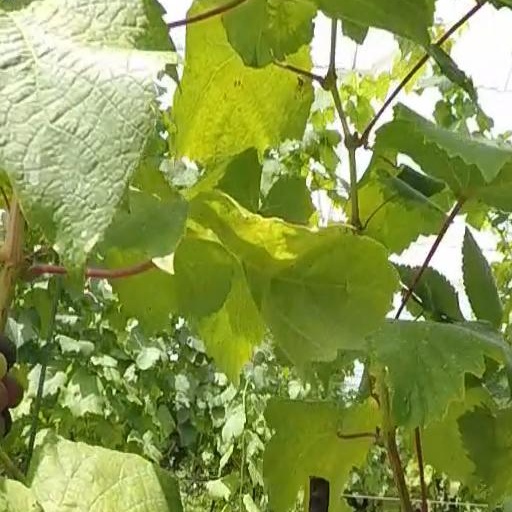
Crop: grape